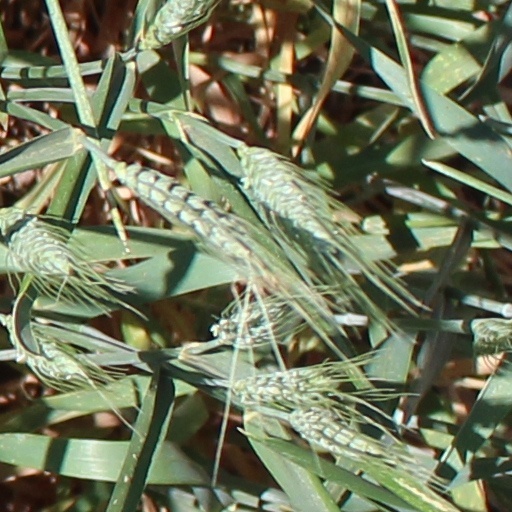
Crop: wheat